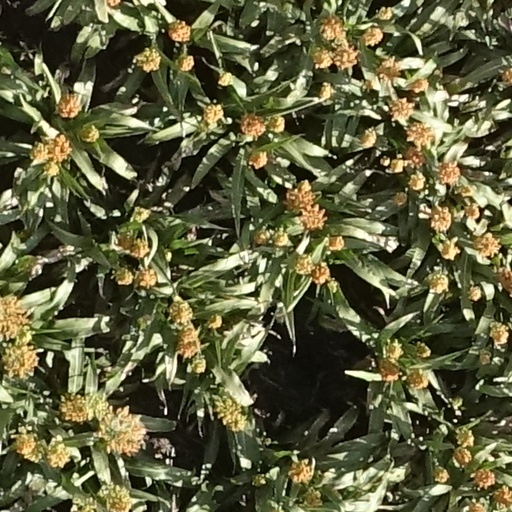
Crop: sorghum